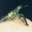
Label: lobster